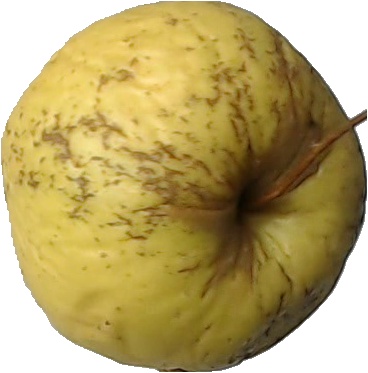
Label: apple_golden_1